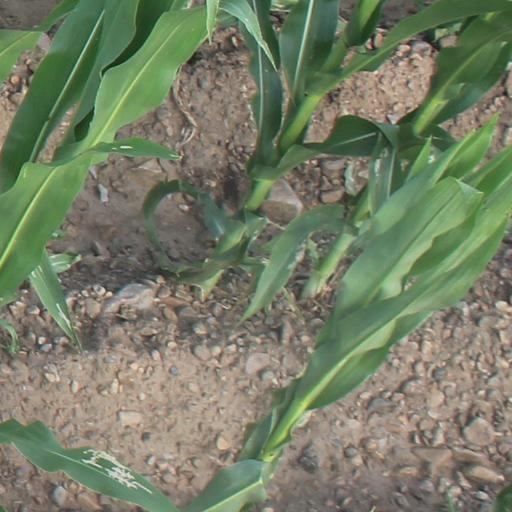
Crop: maize; corn